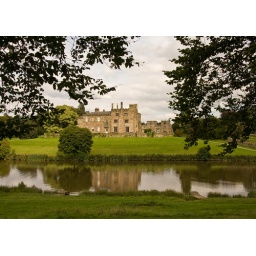
View between the trees and over the lake at Ripley Castle